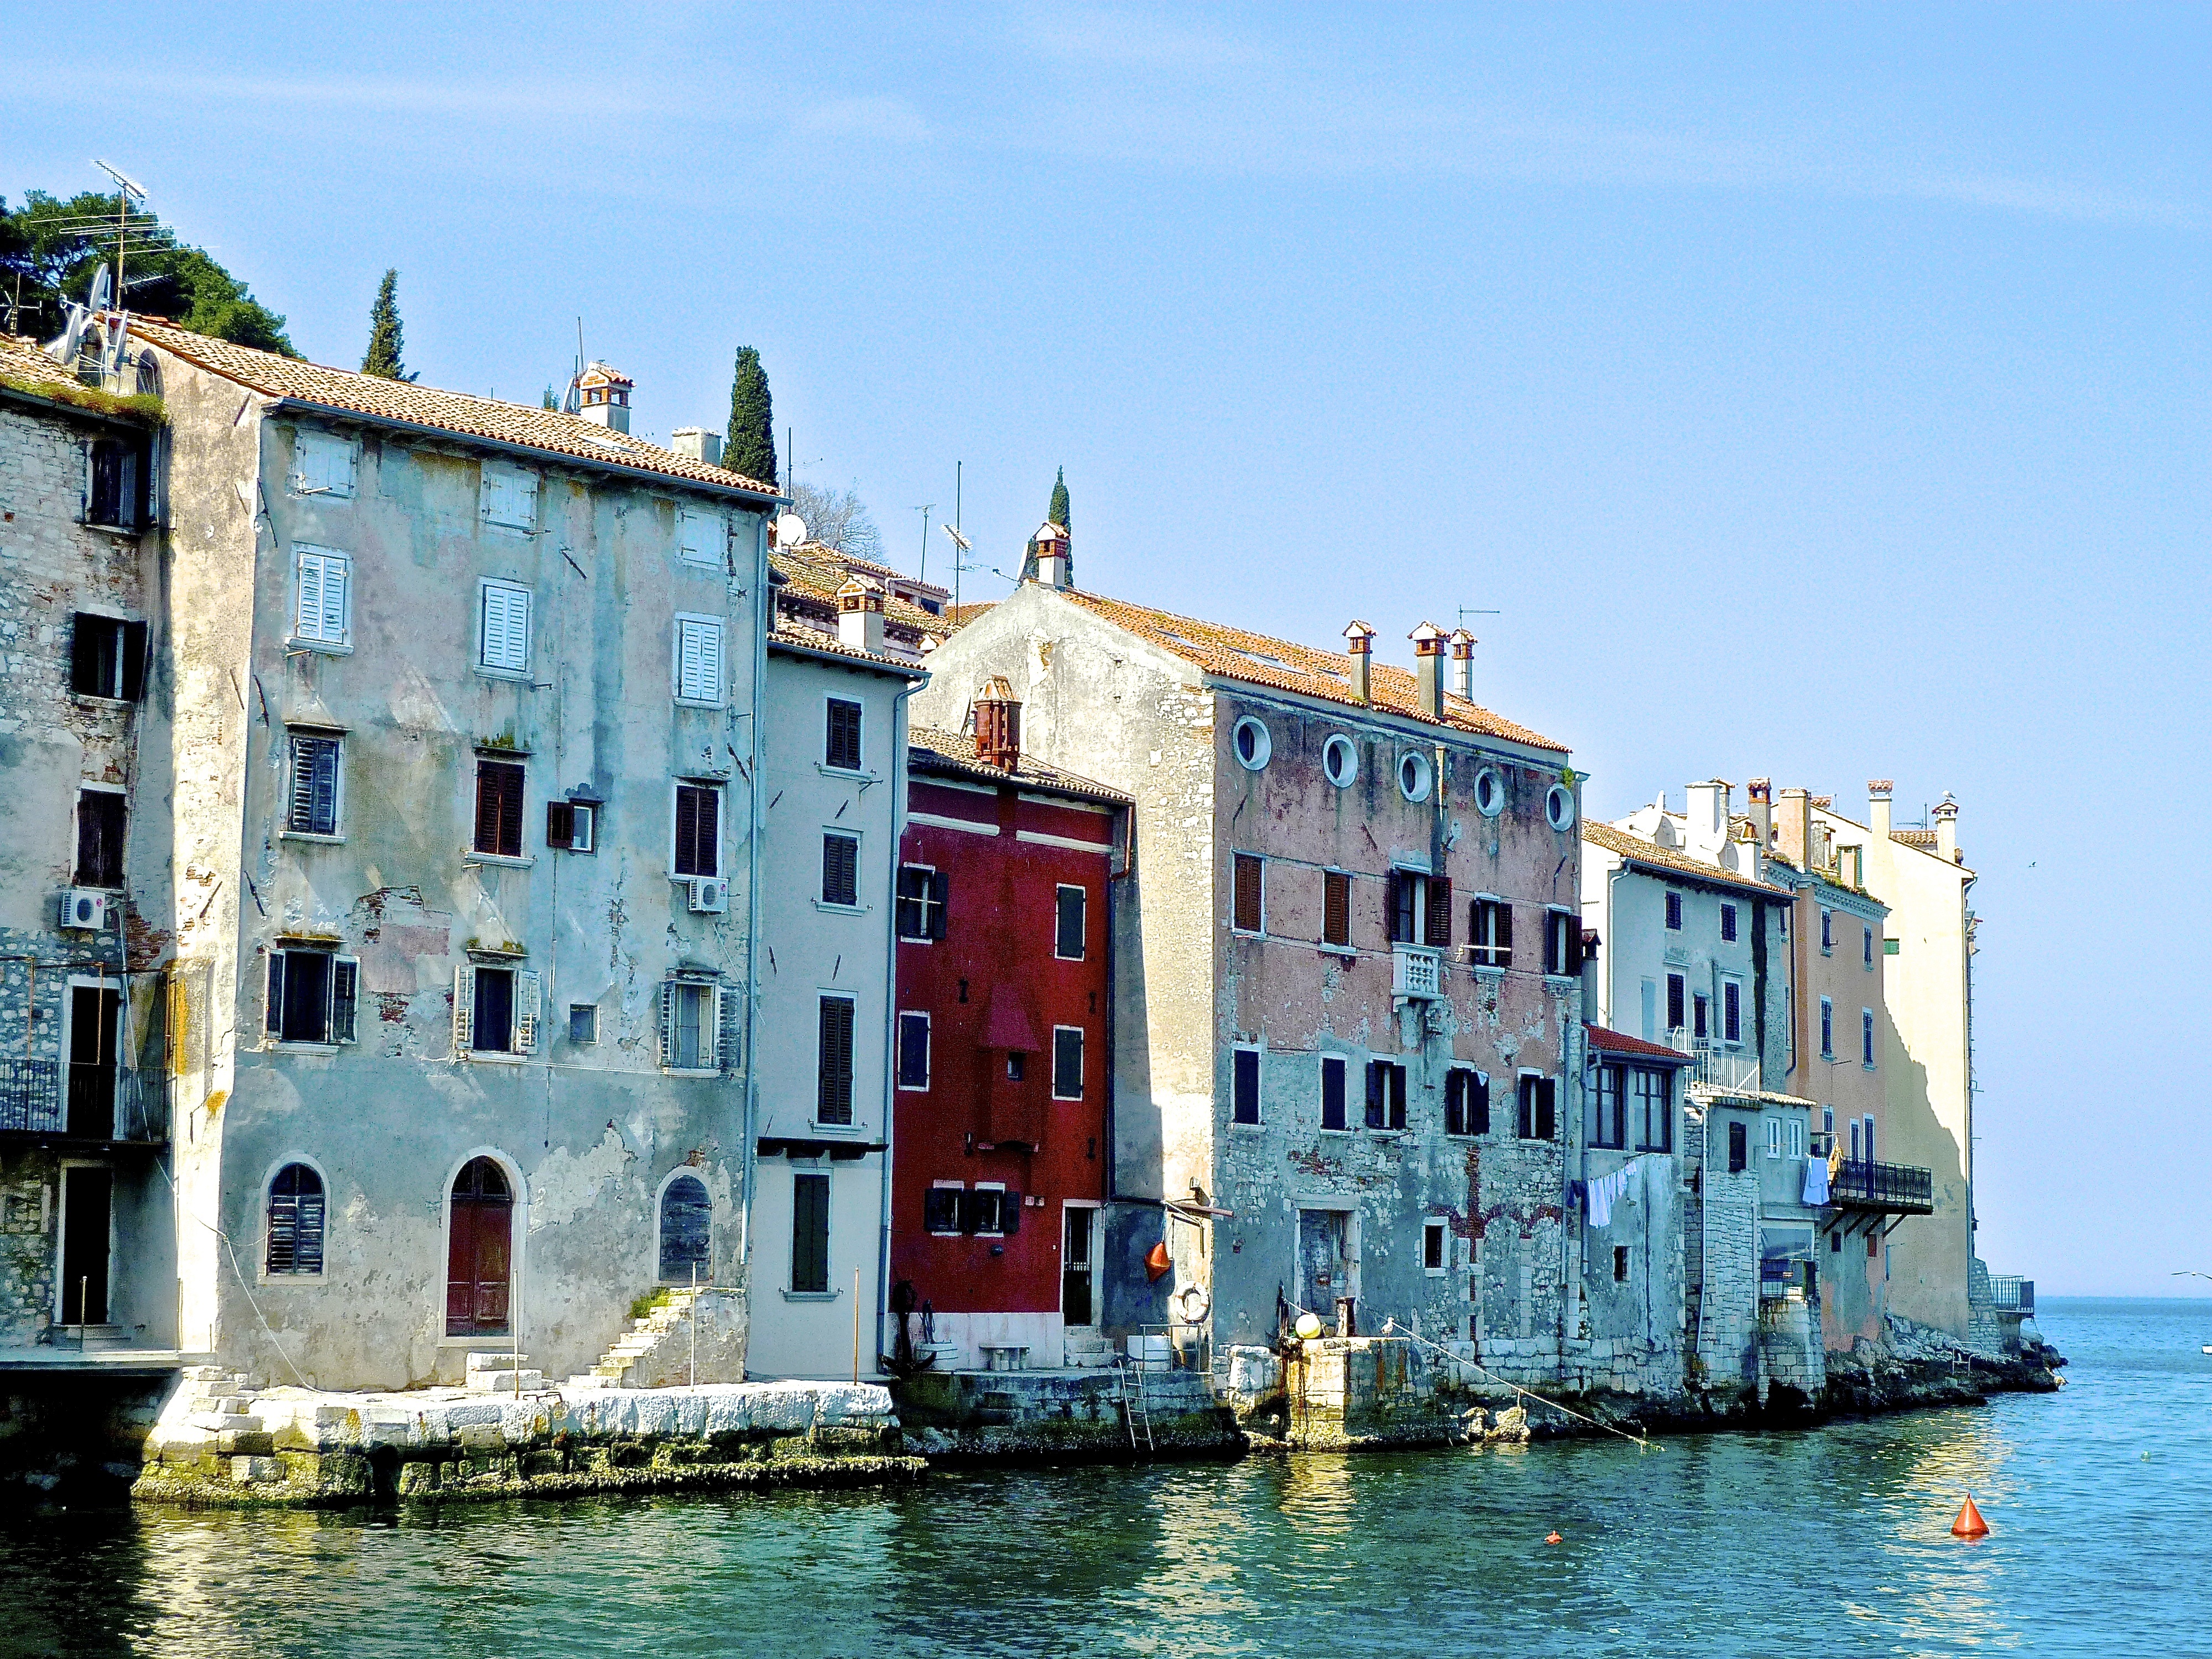
sea, water, boat, town, view, canal, vacation, mediterranean, vehicle, landmark, harbor, waterfront, tourism, waterway, body of water, buildings, channel, tours, piran